William Ulmer Brewery

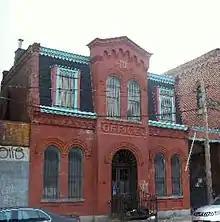

The two-story office building, completed in 1890, has the address 31 Belvidere Street and is in the middle of the block between Broadway to the south and Beaver Street to the north. The building was designed in the Romanesque Revival style. The original building measures wide and deep. It has two annexes: a two-story brick structure measuring to the rear, and a one-story cement-block structure measuring at its northwestern corner. These structures occupy a rectangular lot measuring across.